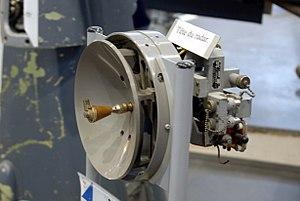
Radar Aïda d'Étendard IVM au musée régional de l'air d'Angers-Marcé.